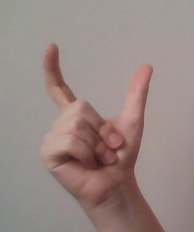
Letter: nun